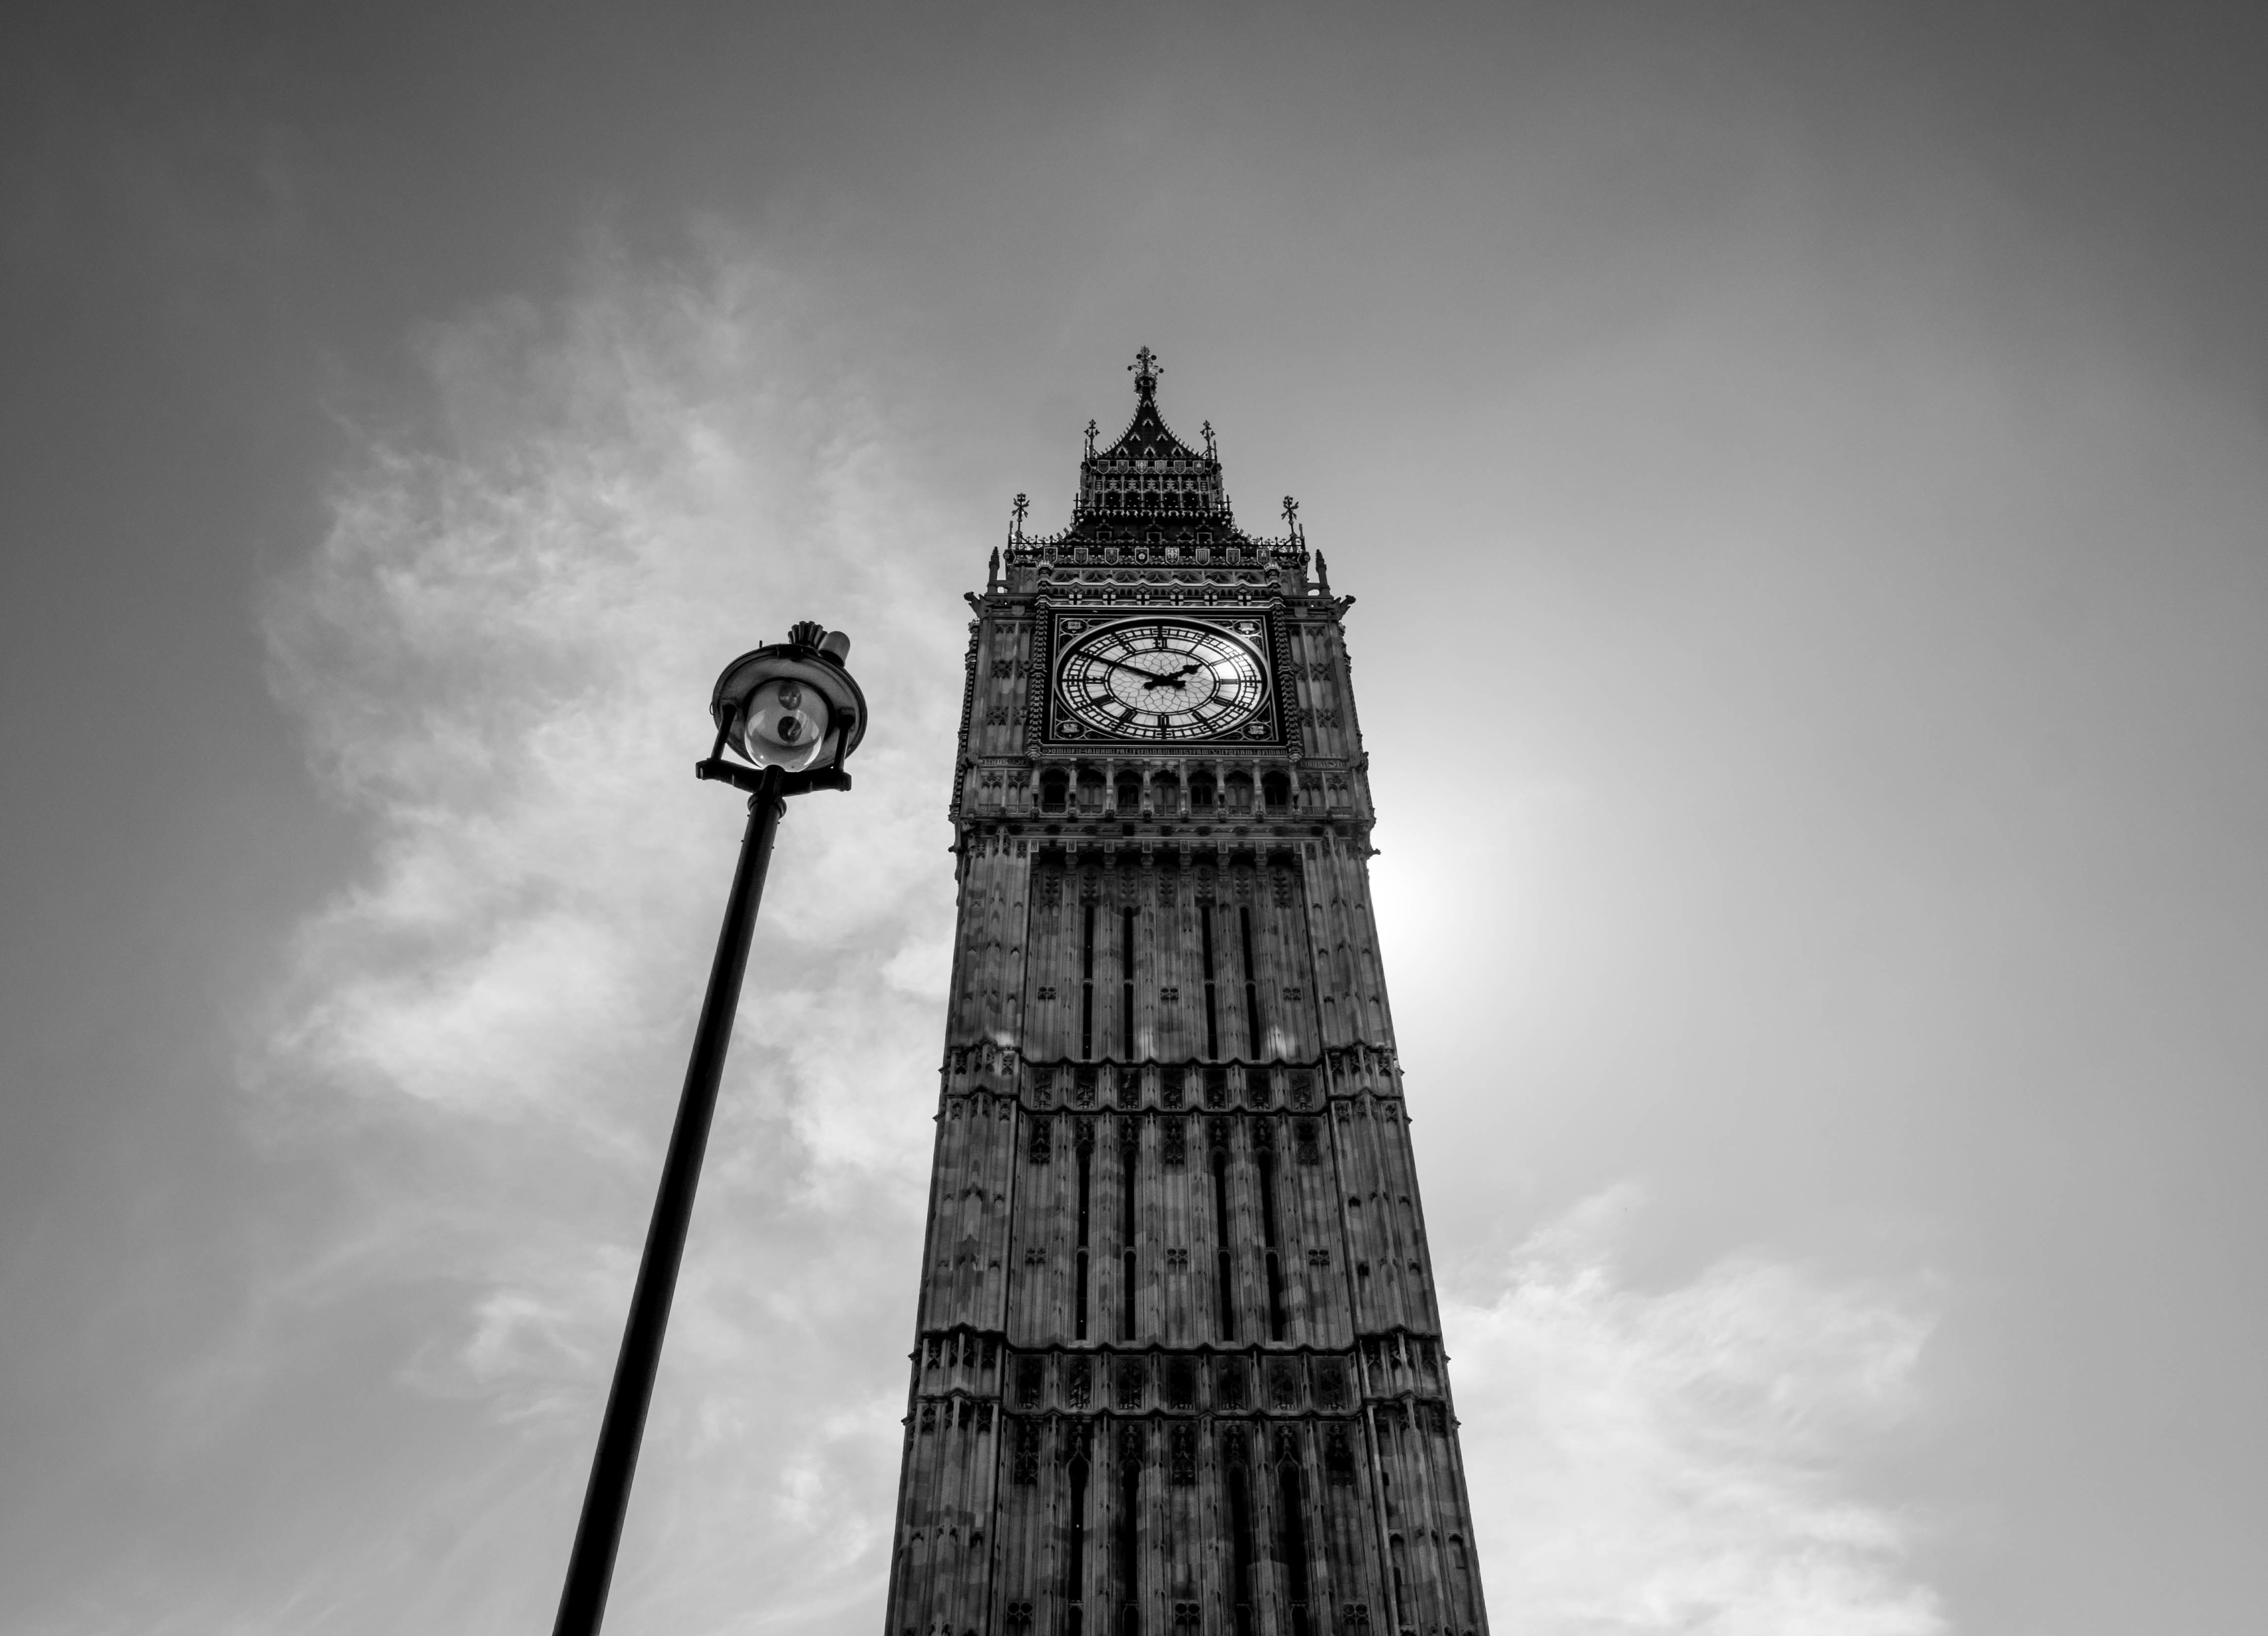
cloud, black and white, sky, white, skyscraper, reflection, tower, landmark, black, monochrome, spire, steeple, symmetry, monochrome photography